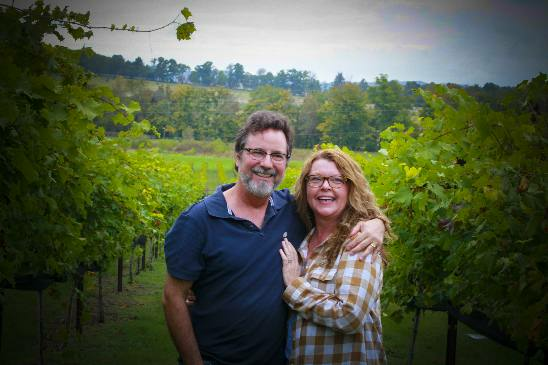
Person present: Yes